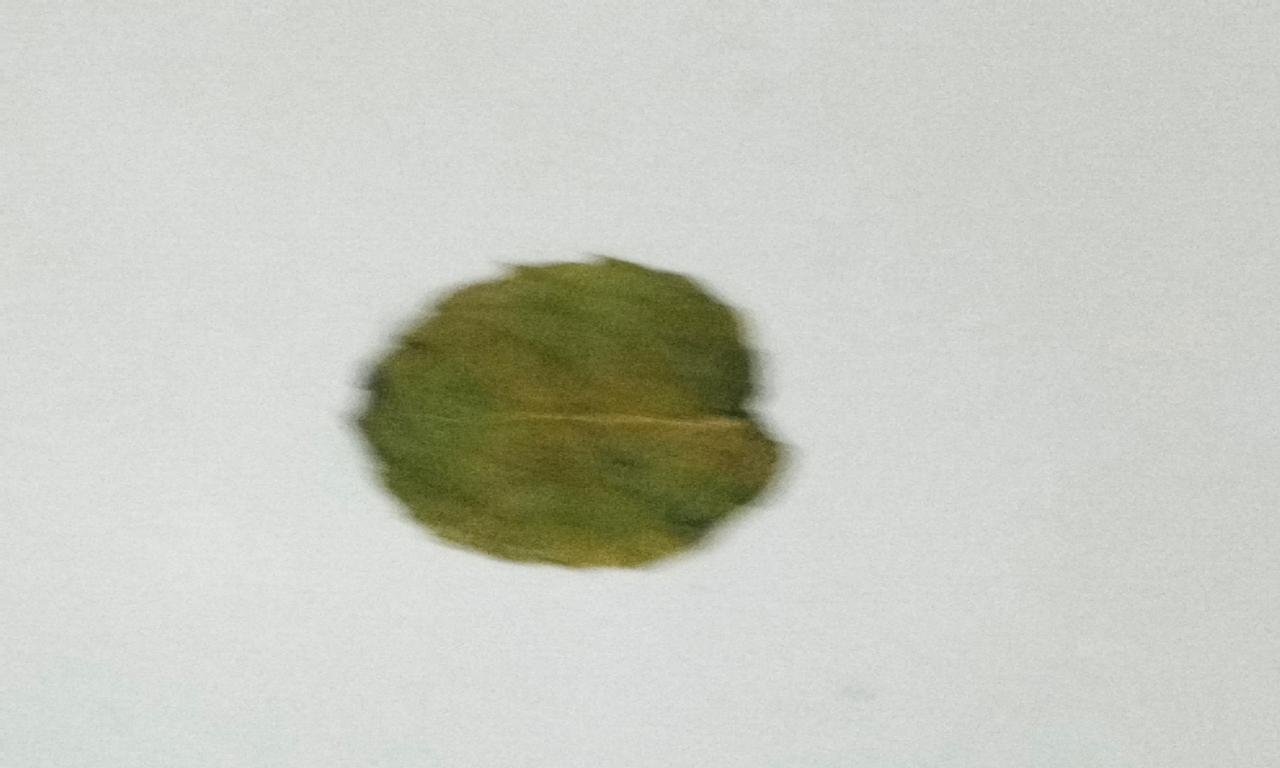
Label: Dried